Achilles

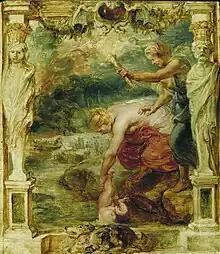
"Thetis Dipping the Infant Achilles into the River Styx" by Peter Paul Rubens (Museum Boijmans Van Beuningen, Rotterdam)

Achilles was the son of Thetis—a Nereid and daughter of the Old Man of the Sea—and Peleus, the king of the Myrmidons. Zeus and Poseidon had been rivals for Thetis's hand in marriage until Prometheus, the fore-thinker, warned Zeus of a prophecy (originally uttered by Themis, goddess of divine law) that Thetis would bear a son greater than his father. For this reason, the two gods withdrew their pursuit, and had her wed Peleus.